Roulette

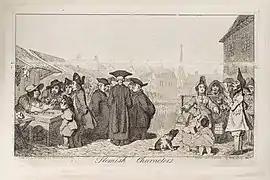
A caricature by James Gillray, 1822

In 1843, in the German spa casino town of Bad Homburg, fellow Frenchmen François and Louis Blanc introduced the single "0" style roulette wheel in order to compete against other casinos offering the traditional wheel with single and double zero house pockets.